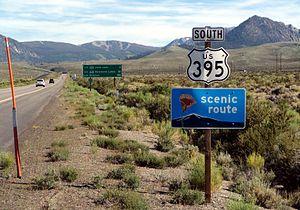
Les cratères de Mono-Inyo sont une chaîne volcanique qui s'étend sur quarante kilomètres du nord au sud, depuis Mono Lake jusqu'à Mammoth Mountain, au sein du comté de Mono, dans l'Est de l'État américain de Californie. Le champ volcanique de Mono Lake forme l'extrémité septentrionale de la chaîne et consiste en deux îles volcaniques dans le lac et un cône sur sa rive nord-ouest. La majeure partie des cratères de Mono, qui constituent l'essentiel de la partie septentrionale de la chaîne, sont des volcans phréato-magmatiques qui ont, depuis leur formation, été surmontés par des dômes de rhyolite et des coulées de lave. Les cratères d'Inyo constituent l'essentiel de la partie méridionale et sont très semblables aux précédents. L'extrémité méridionale de la chaîne, appelée Red Cones, est formée de cratères d'où sortent des fumeroles et de cônes de cendres, autour de Mammoth Mountain.